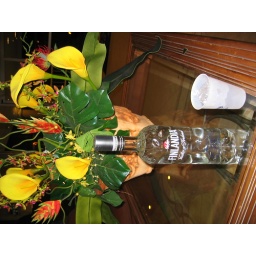
Party - Finlandia purchase's appearance improved by fake flowers and plastic cup